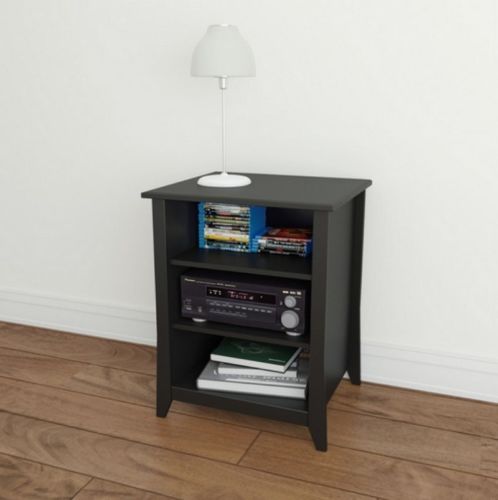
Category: cabinet